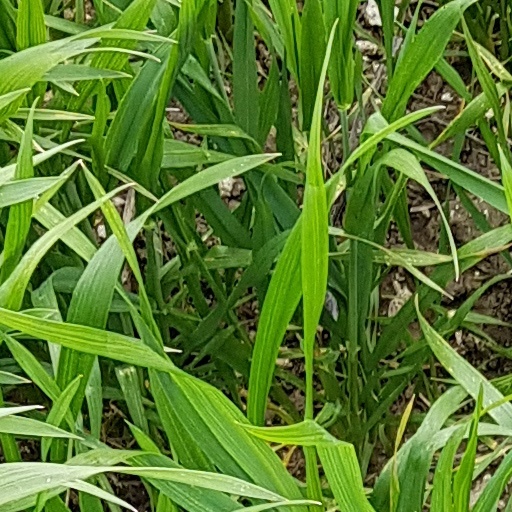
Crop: wheat